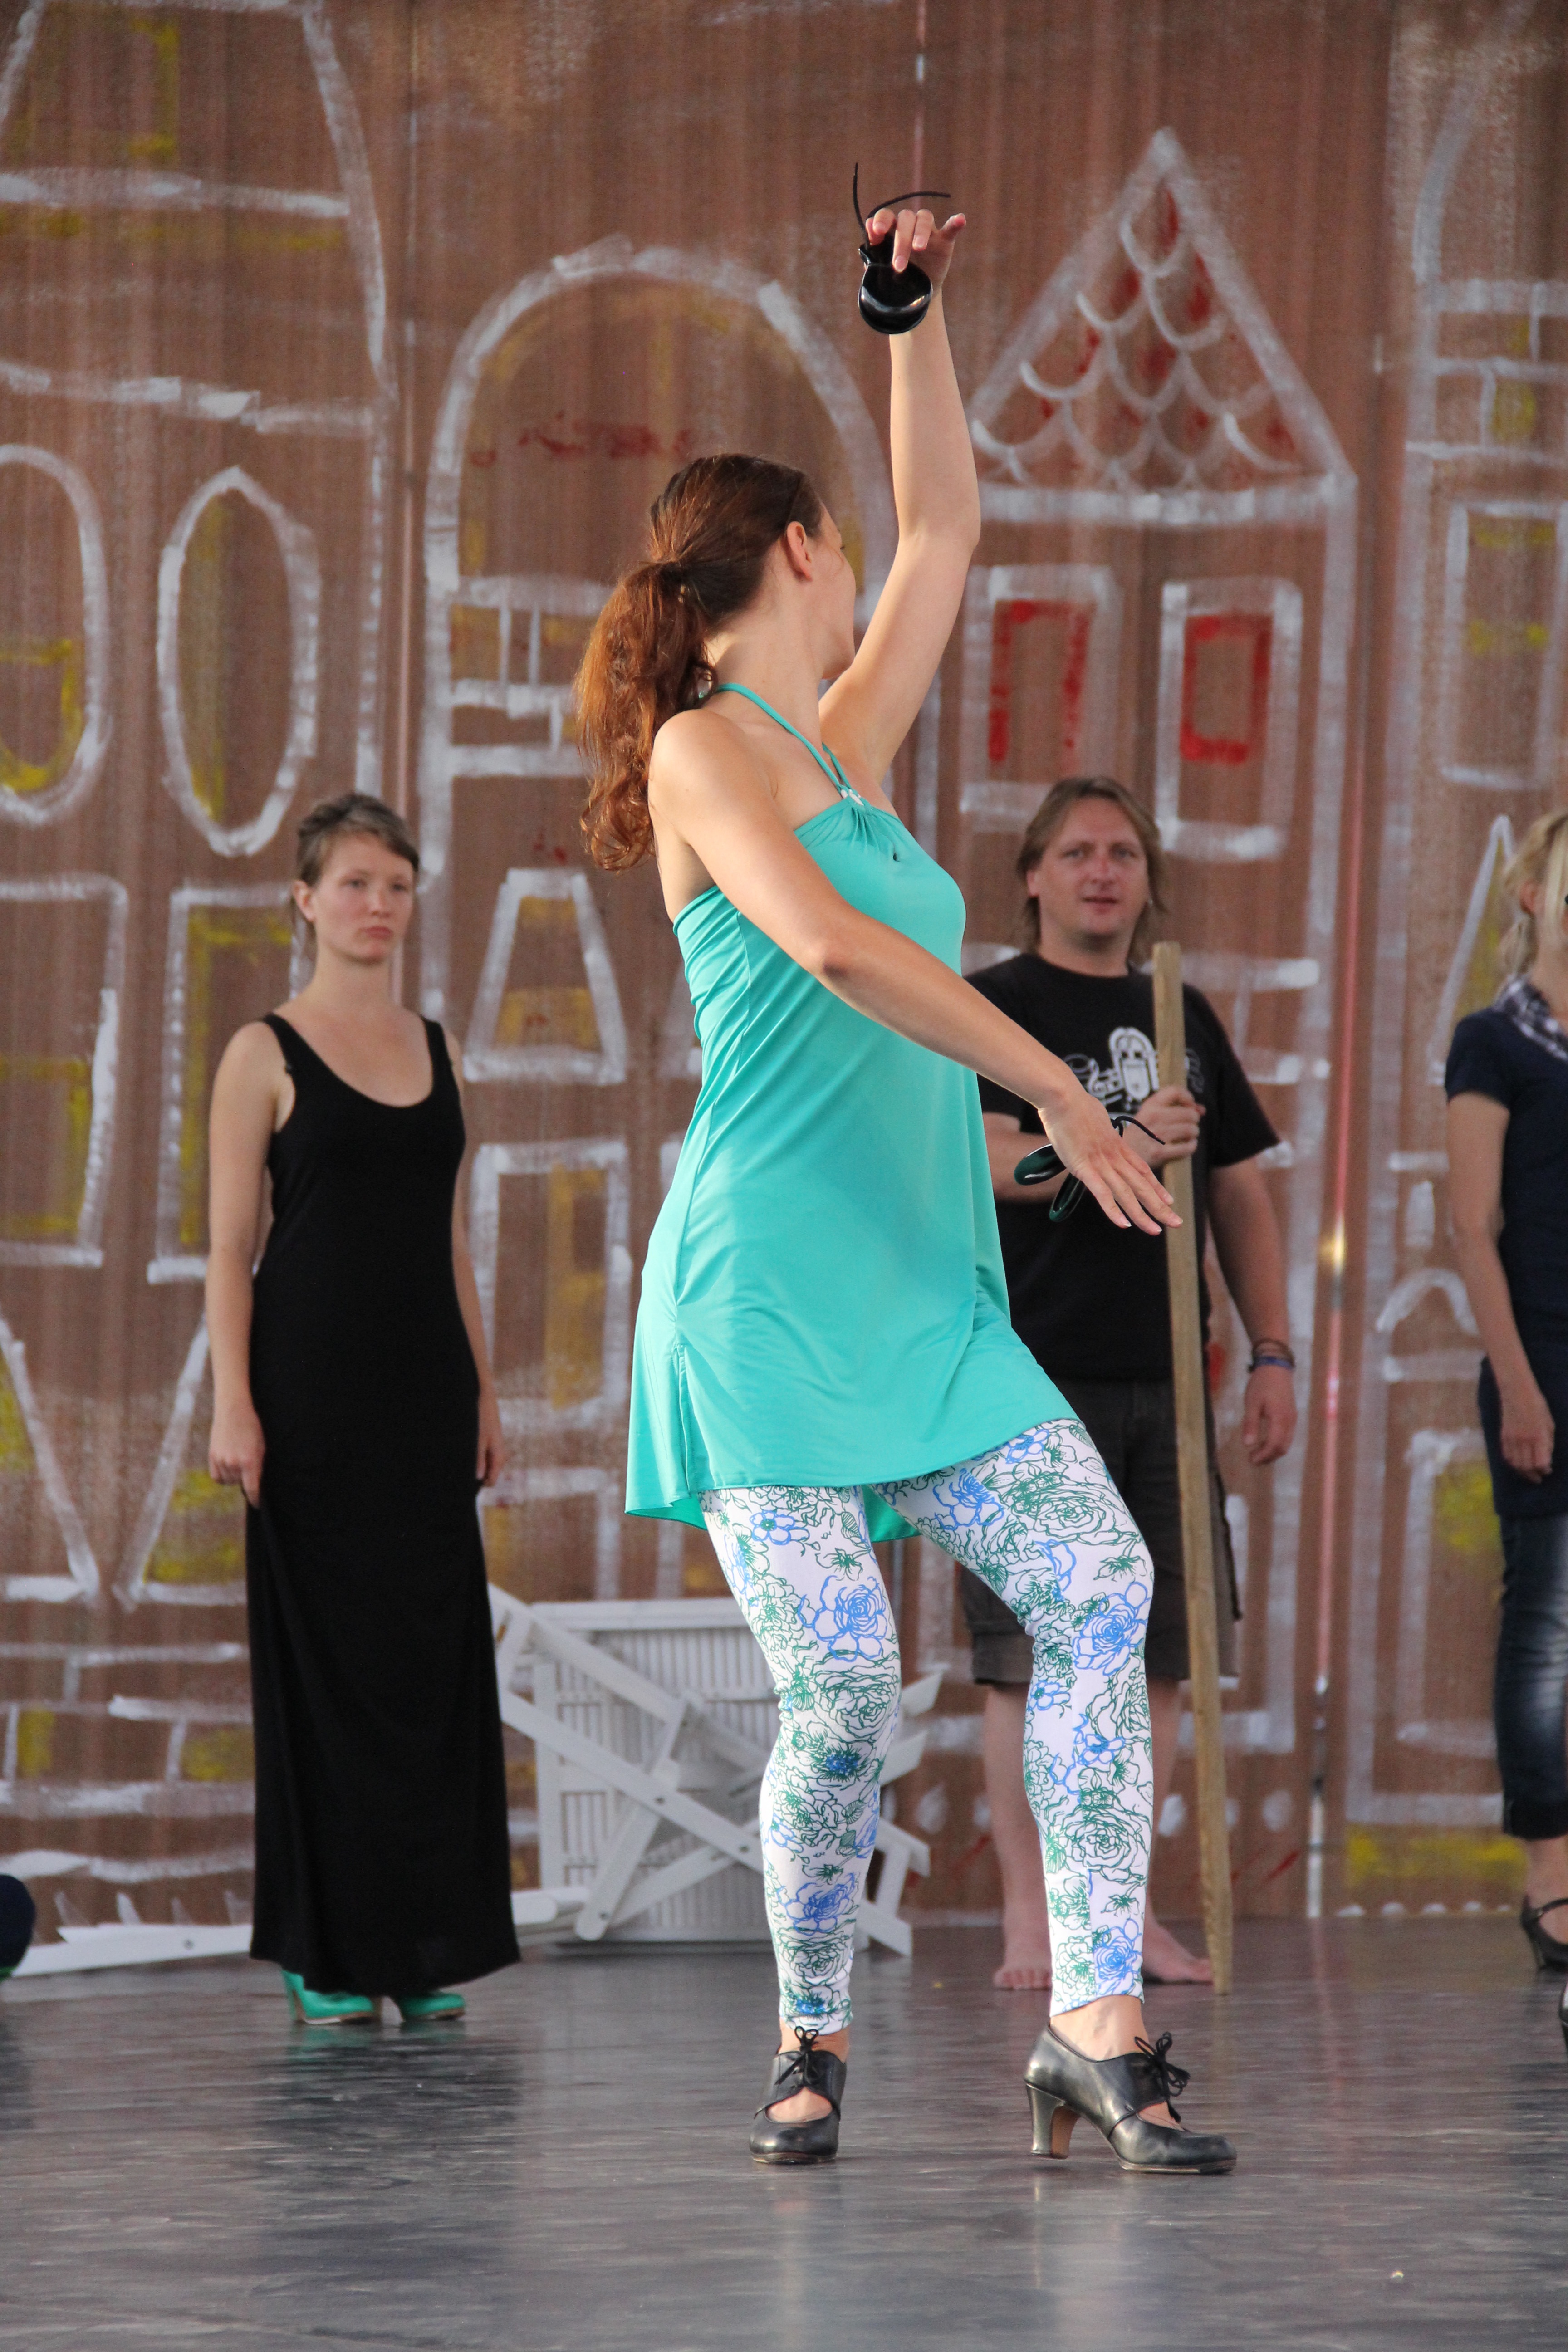
girl, woman, dance, holiday, ballerina, dancer, performance art, sports, pose, event, entertainment, trial, graceful, performing arts, choreography, team sport, musical theatre, modern dance, dancesport, ballroom dance